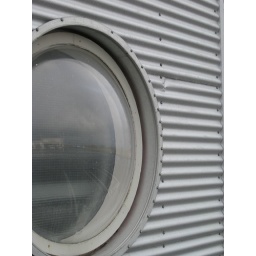
The window in the side of a building in a garage forecourt in Hlidarendi, Iceland.